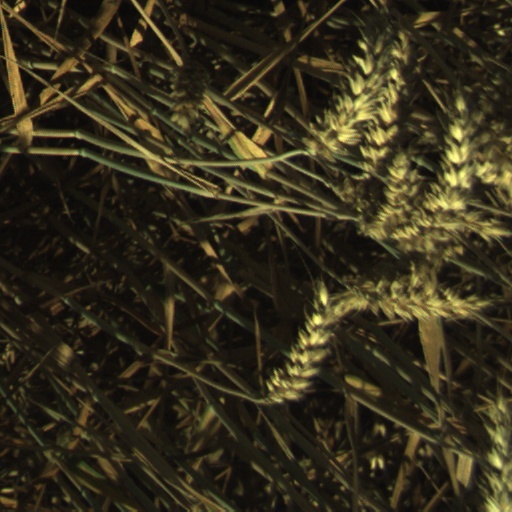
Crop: wheat